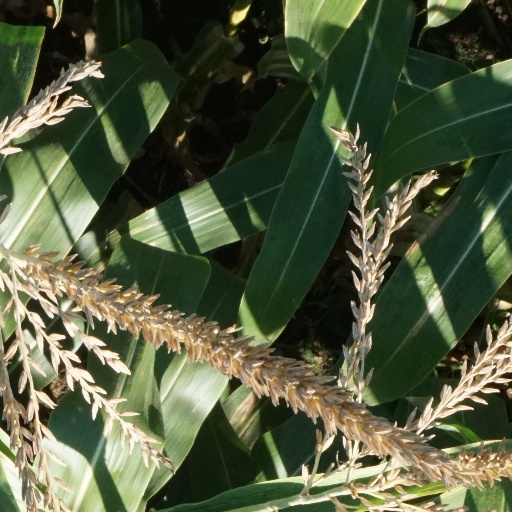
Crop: maize; corn